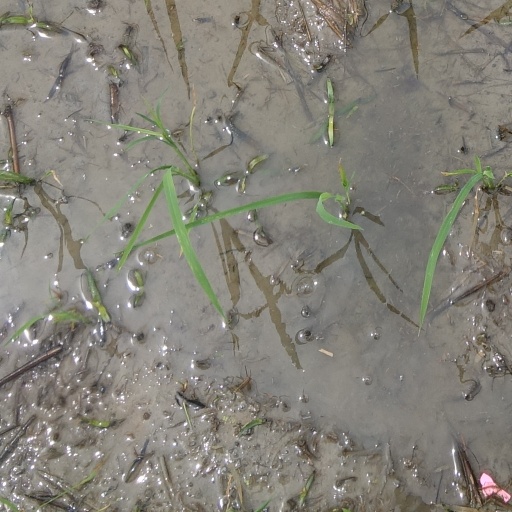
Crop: rice